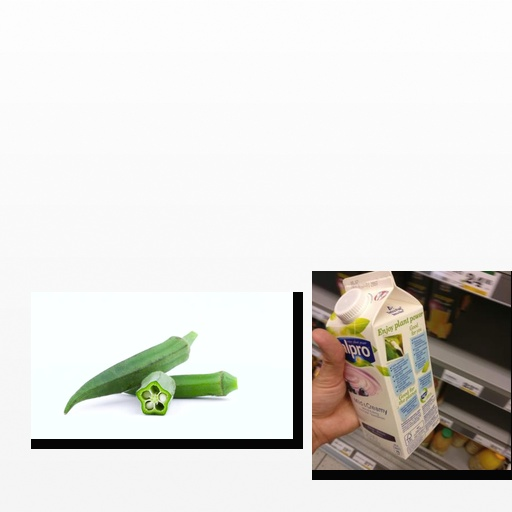
Food items: blueberry_soy_yogurt, okra